Pavel Vinogradov

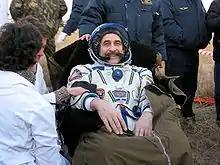
Pavel Vinogradov chats with the recovery team shortly after the landing in the Soyuz TMA-8 spacecraft.

In January 2004, Vinogradov began training as the ISS Expedition 13 crew commander. The mission was launched aboard the Soyuz TMA-8 with Vinogradov and NASA astronaut Jeffrey Williams from the Baikonour Cosmodrome in Kazakhstan on 29 March 2006. Vinogradov served as the Soyuz commander. After two days of solo flight, Soyuz TMA-8 docked with the ISS on 31 March 2006. During their mission, Vinogradov and Williams hosted two NASA shuttle crews during their stay on board the ISS. visited the ISS between 6–15 July 2006. The main purposes of STS-121 were to test new safety and repair techniques introduced following the "Columbia" disaster as well as to deliver supplies, equipment and ESA astronaut Thomas Reiter from Germany to the ISS. Space Shuttle brought the P3/P4 truss and its solar wings to the ISS during its STS-115 mission from September 9 to 21. The Soyuz capsule carrying Vinogradov undocked from the ISS at 5:53 p.m. EDT on 28 September 2006, and landed in the steppes of Kazakhstan near Arkalyk at 9:13 p.m. EDT. Vinogradov was joined by NASA astronaut Jeffrey Williams and Spaceflight Participant Anousheh Ansari. Vinogradov spent 182 days, 23 hours and 44 minutes in space on board the Soyuz spacecraft and the ISS.